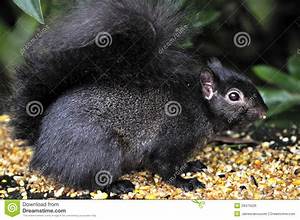
Label: scoiattolo